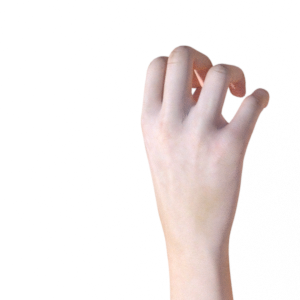
Label: rock